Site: brandenburg
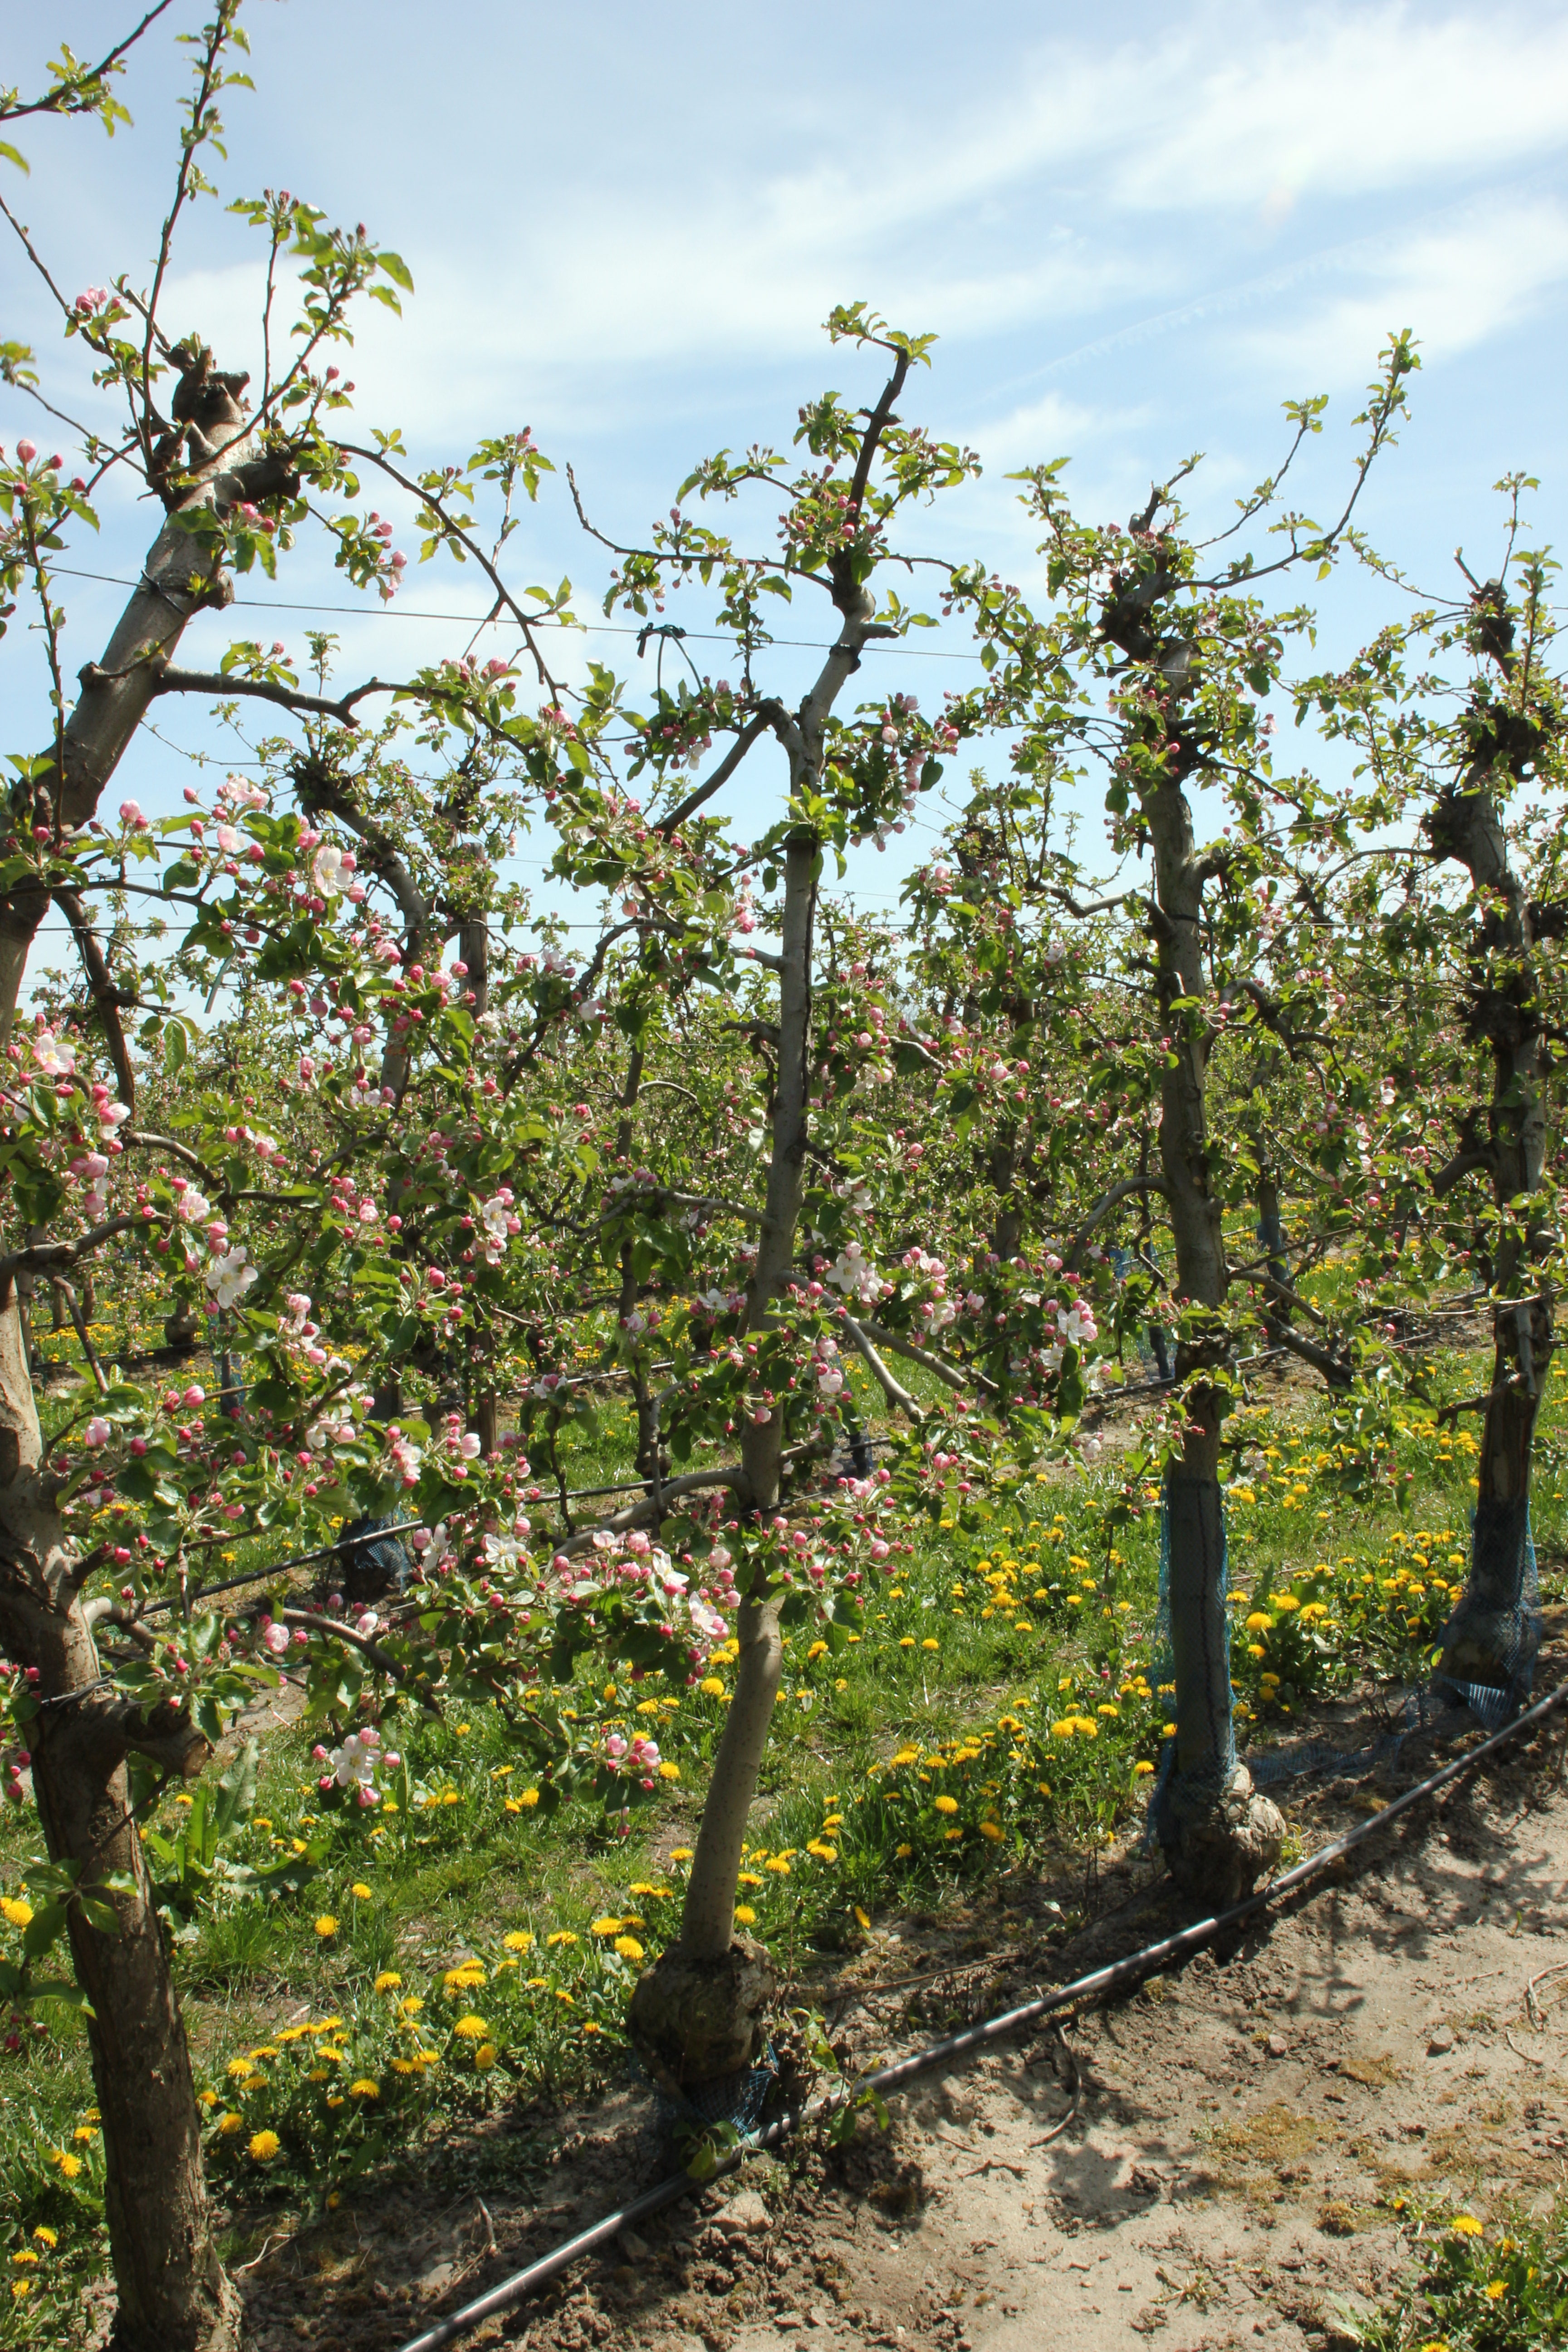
Growth stage (BBCH 57): Inflorescence emergence